Virtual Air Traffic Simulation Network

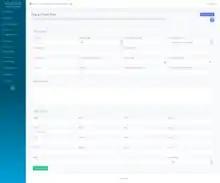
Pilots can pre-file an ICAO flight plan before connecting to the network using the myVATSIM portal.

Air Traffic Controllers are required to undertake mandatory training before they are permitted to direct traffic. Global Controller Administration Policy defines the requirements for each ATC rating, preceding local division restrictions. The ratings are as follows: